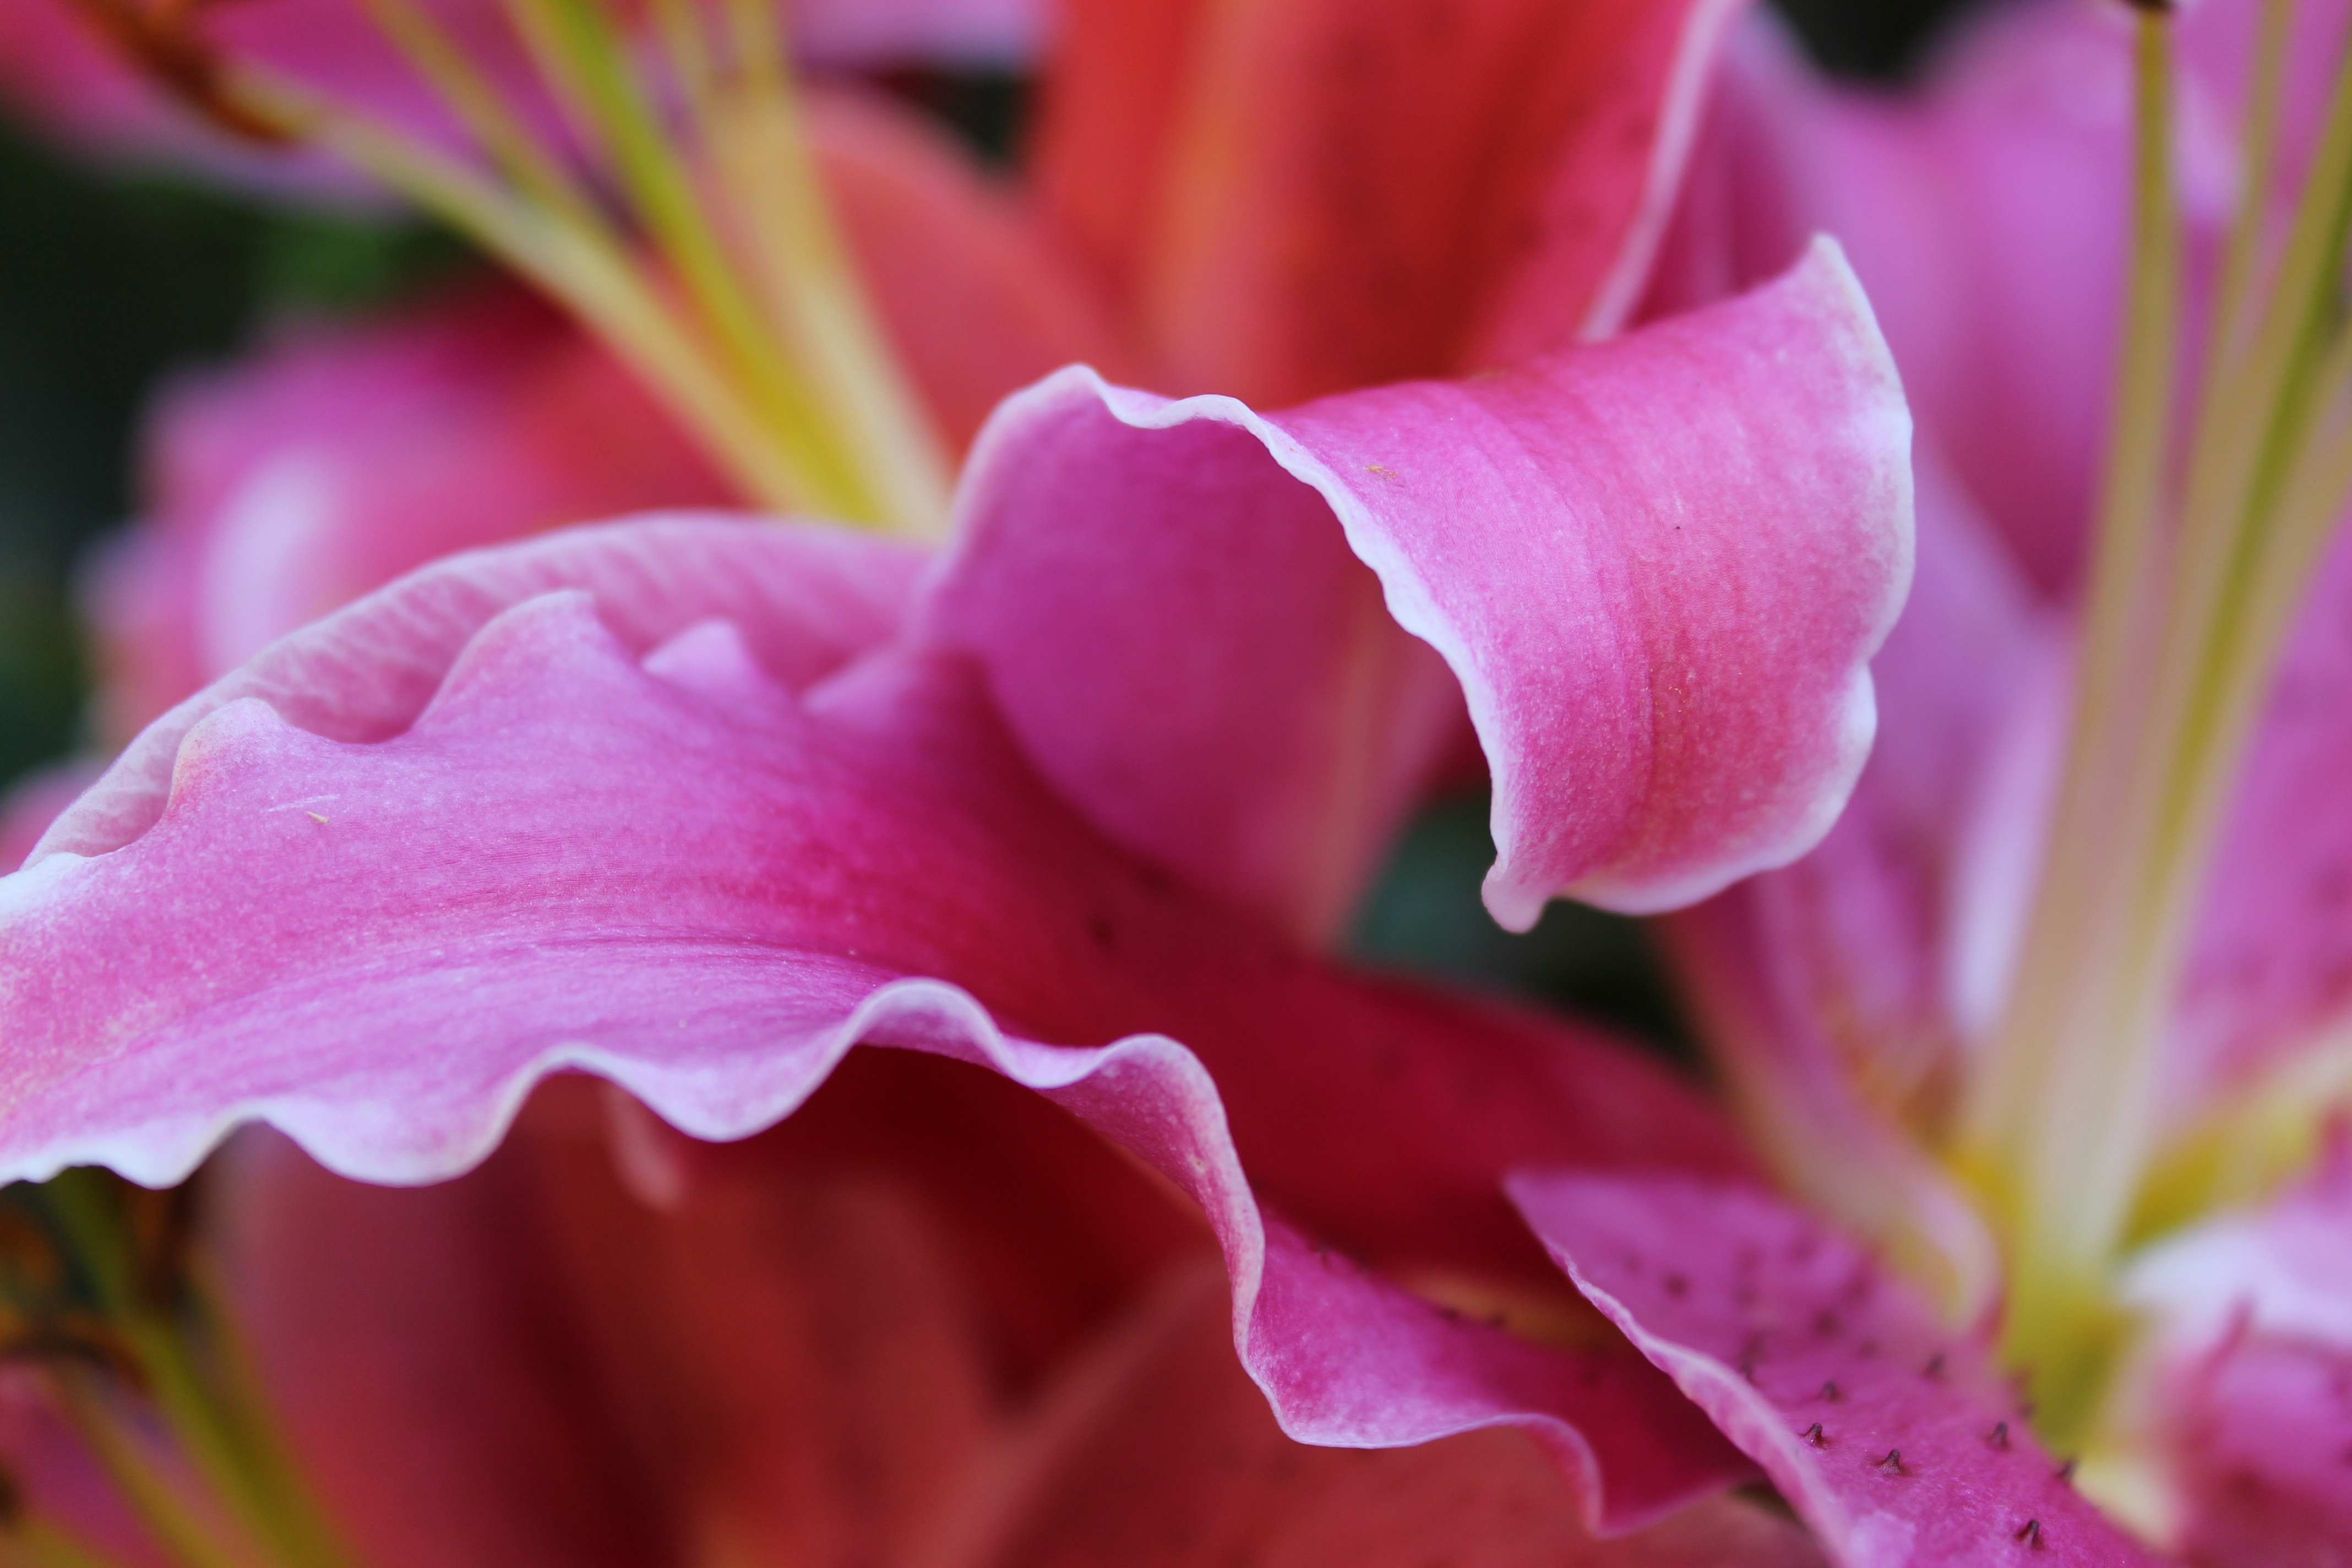
blossom, plant, photography, flower, petal, pink, flora, close up, lily, macro photography, flowering plant, plant stem, land plant